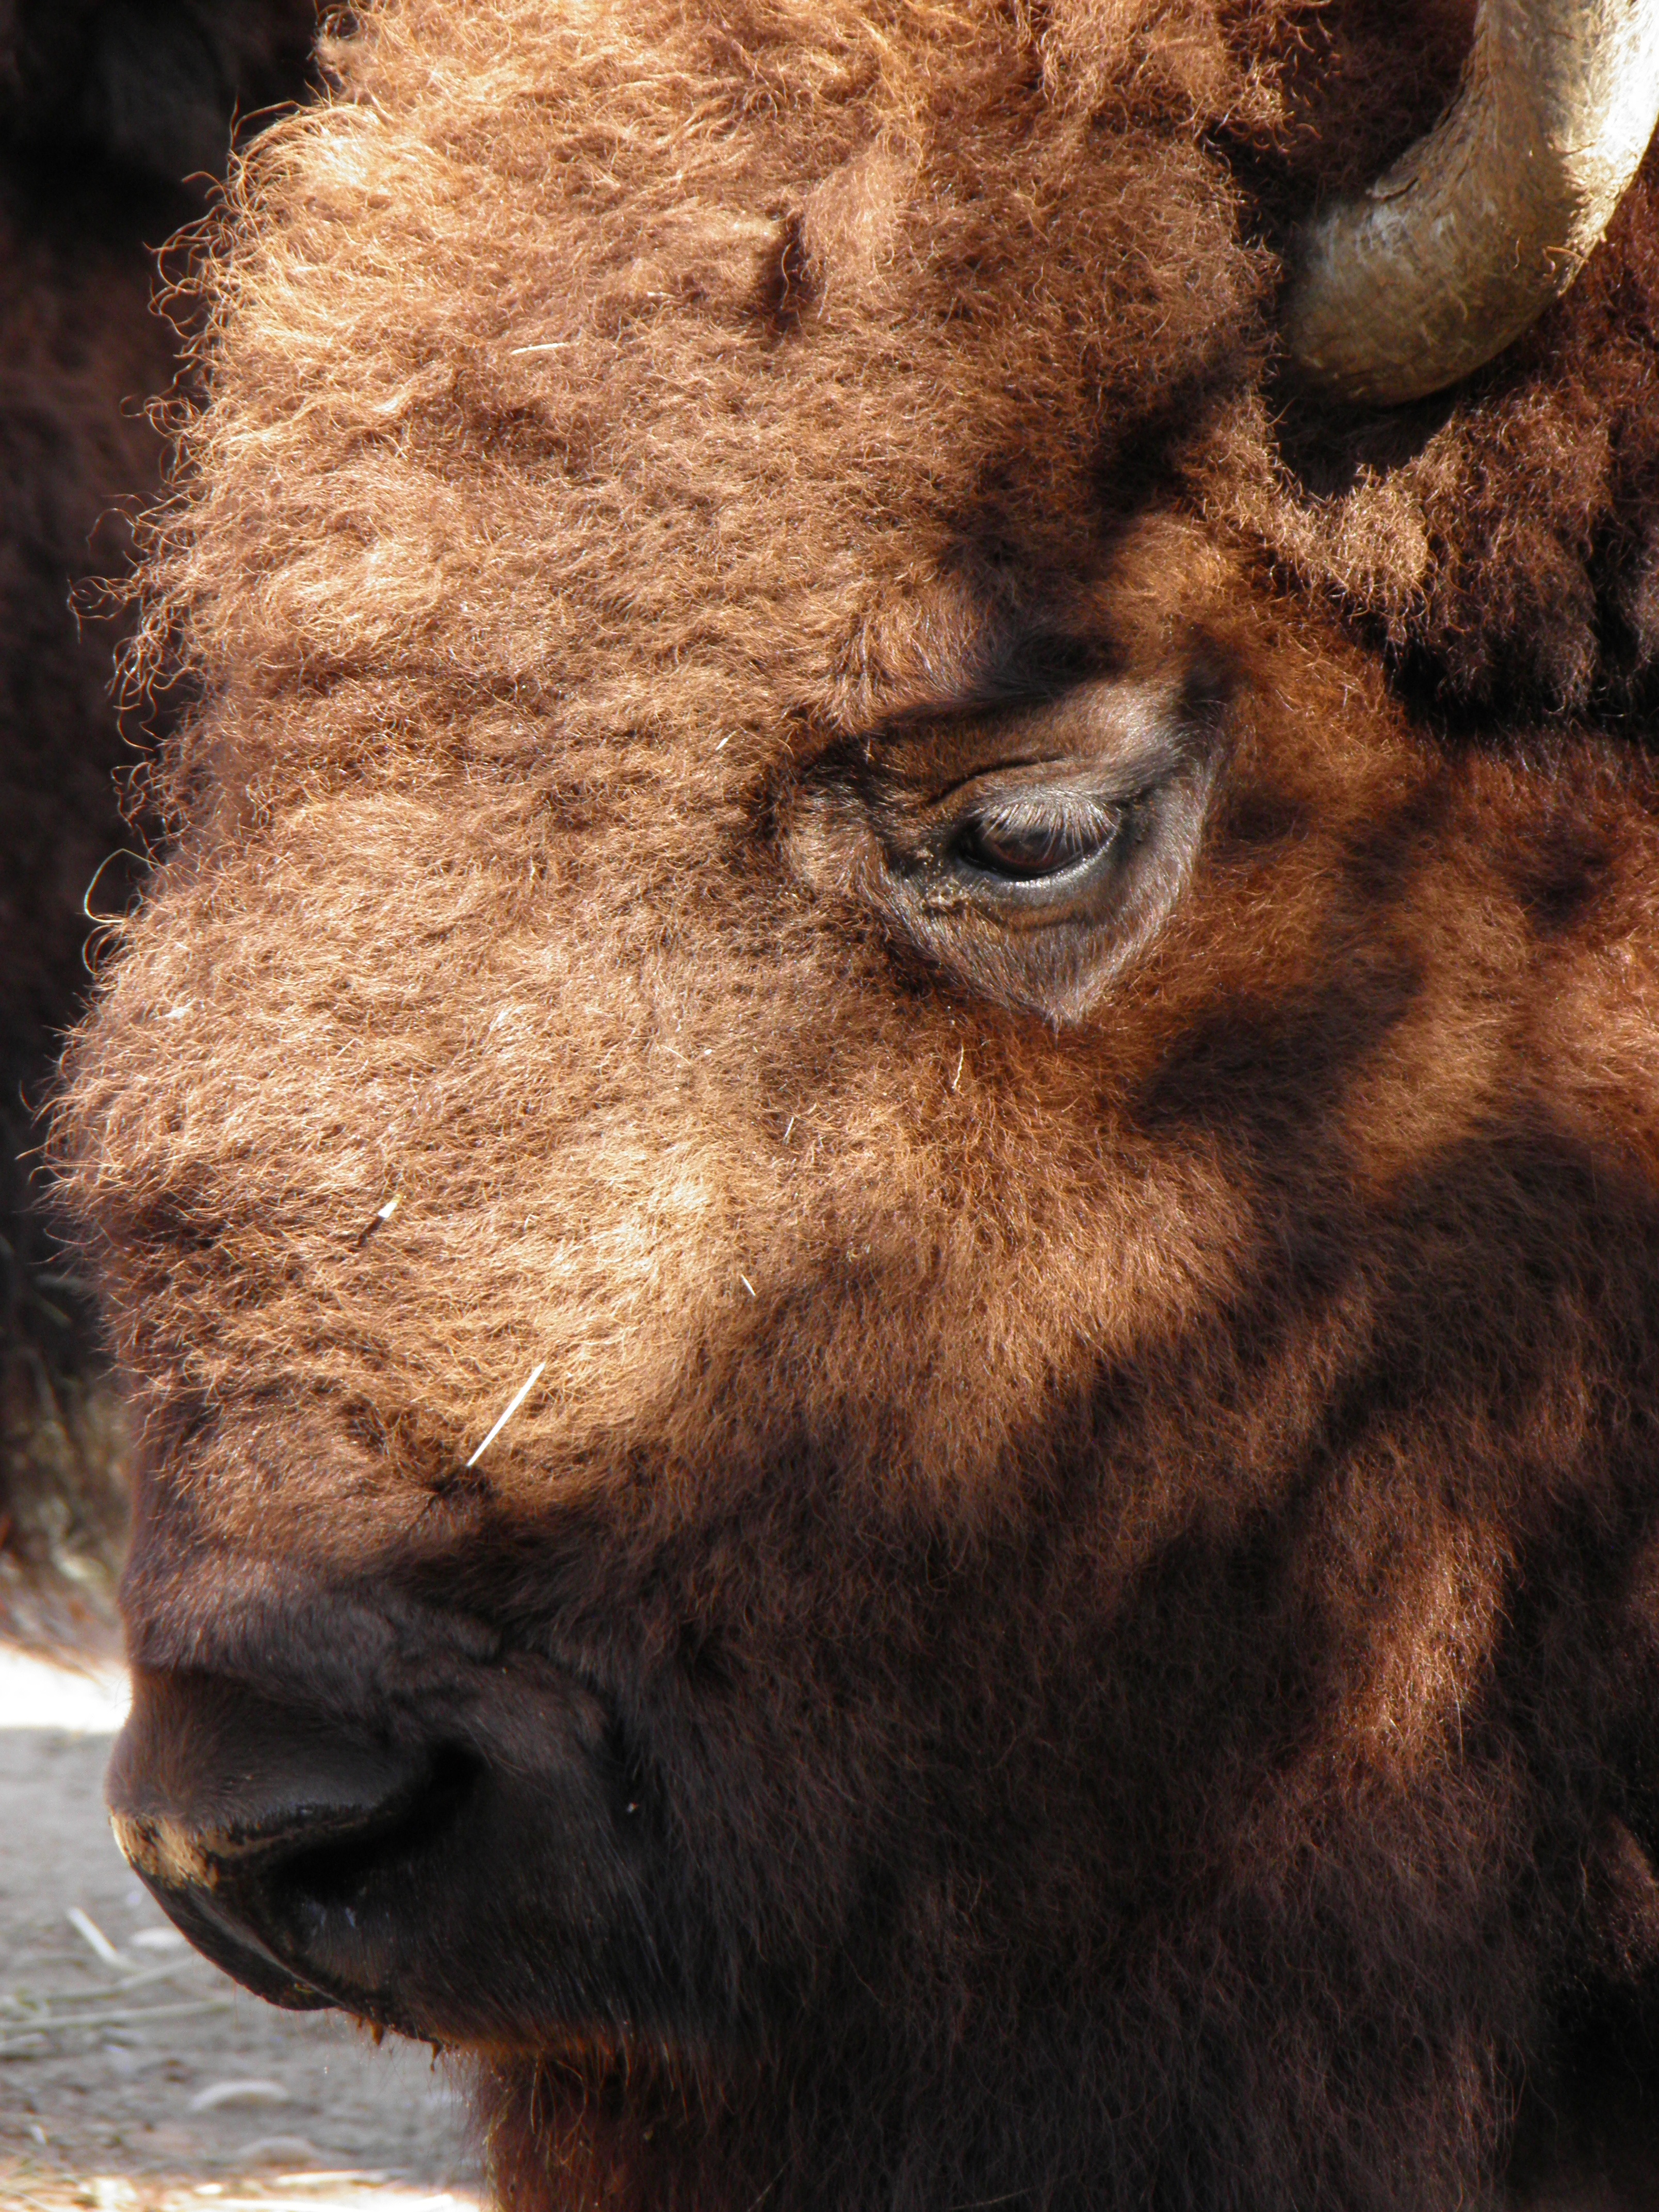
wildlife, zoo, mammal, mane, fauna, lion, close up, animals, head, vertebrate, bison, cattle like mammal, dog breed group, prague zoo